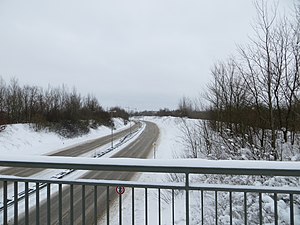
Østtangente (Flensborg)
Østtangenten ved Sønderup i vinteren
Østtangenten er en firesporet omfartsvej, der går øst om Flensborg. Vejen er en del af Bundesstraße B 199.